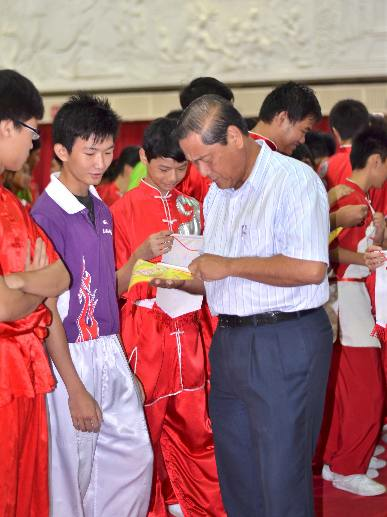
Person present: Yes